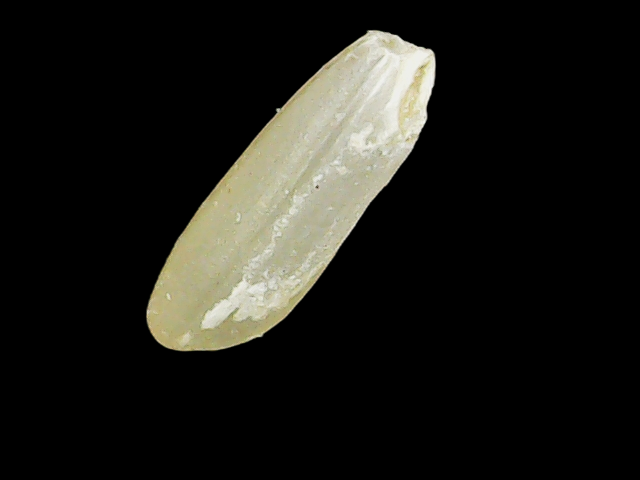
Rice variety: Binadhan17